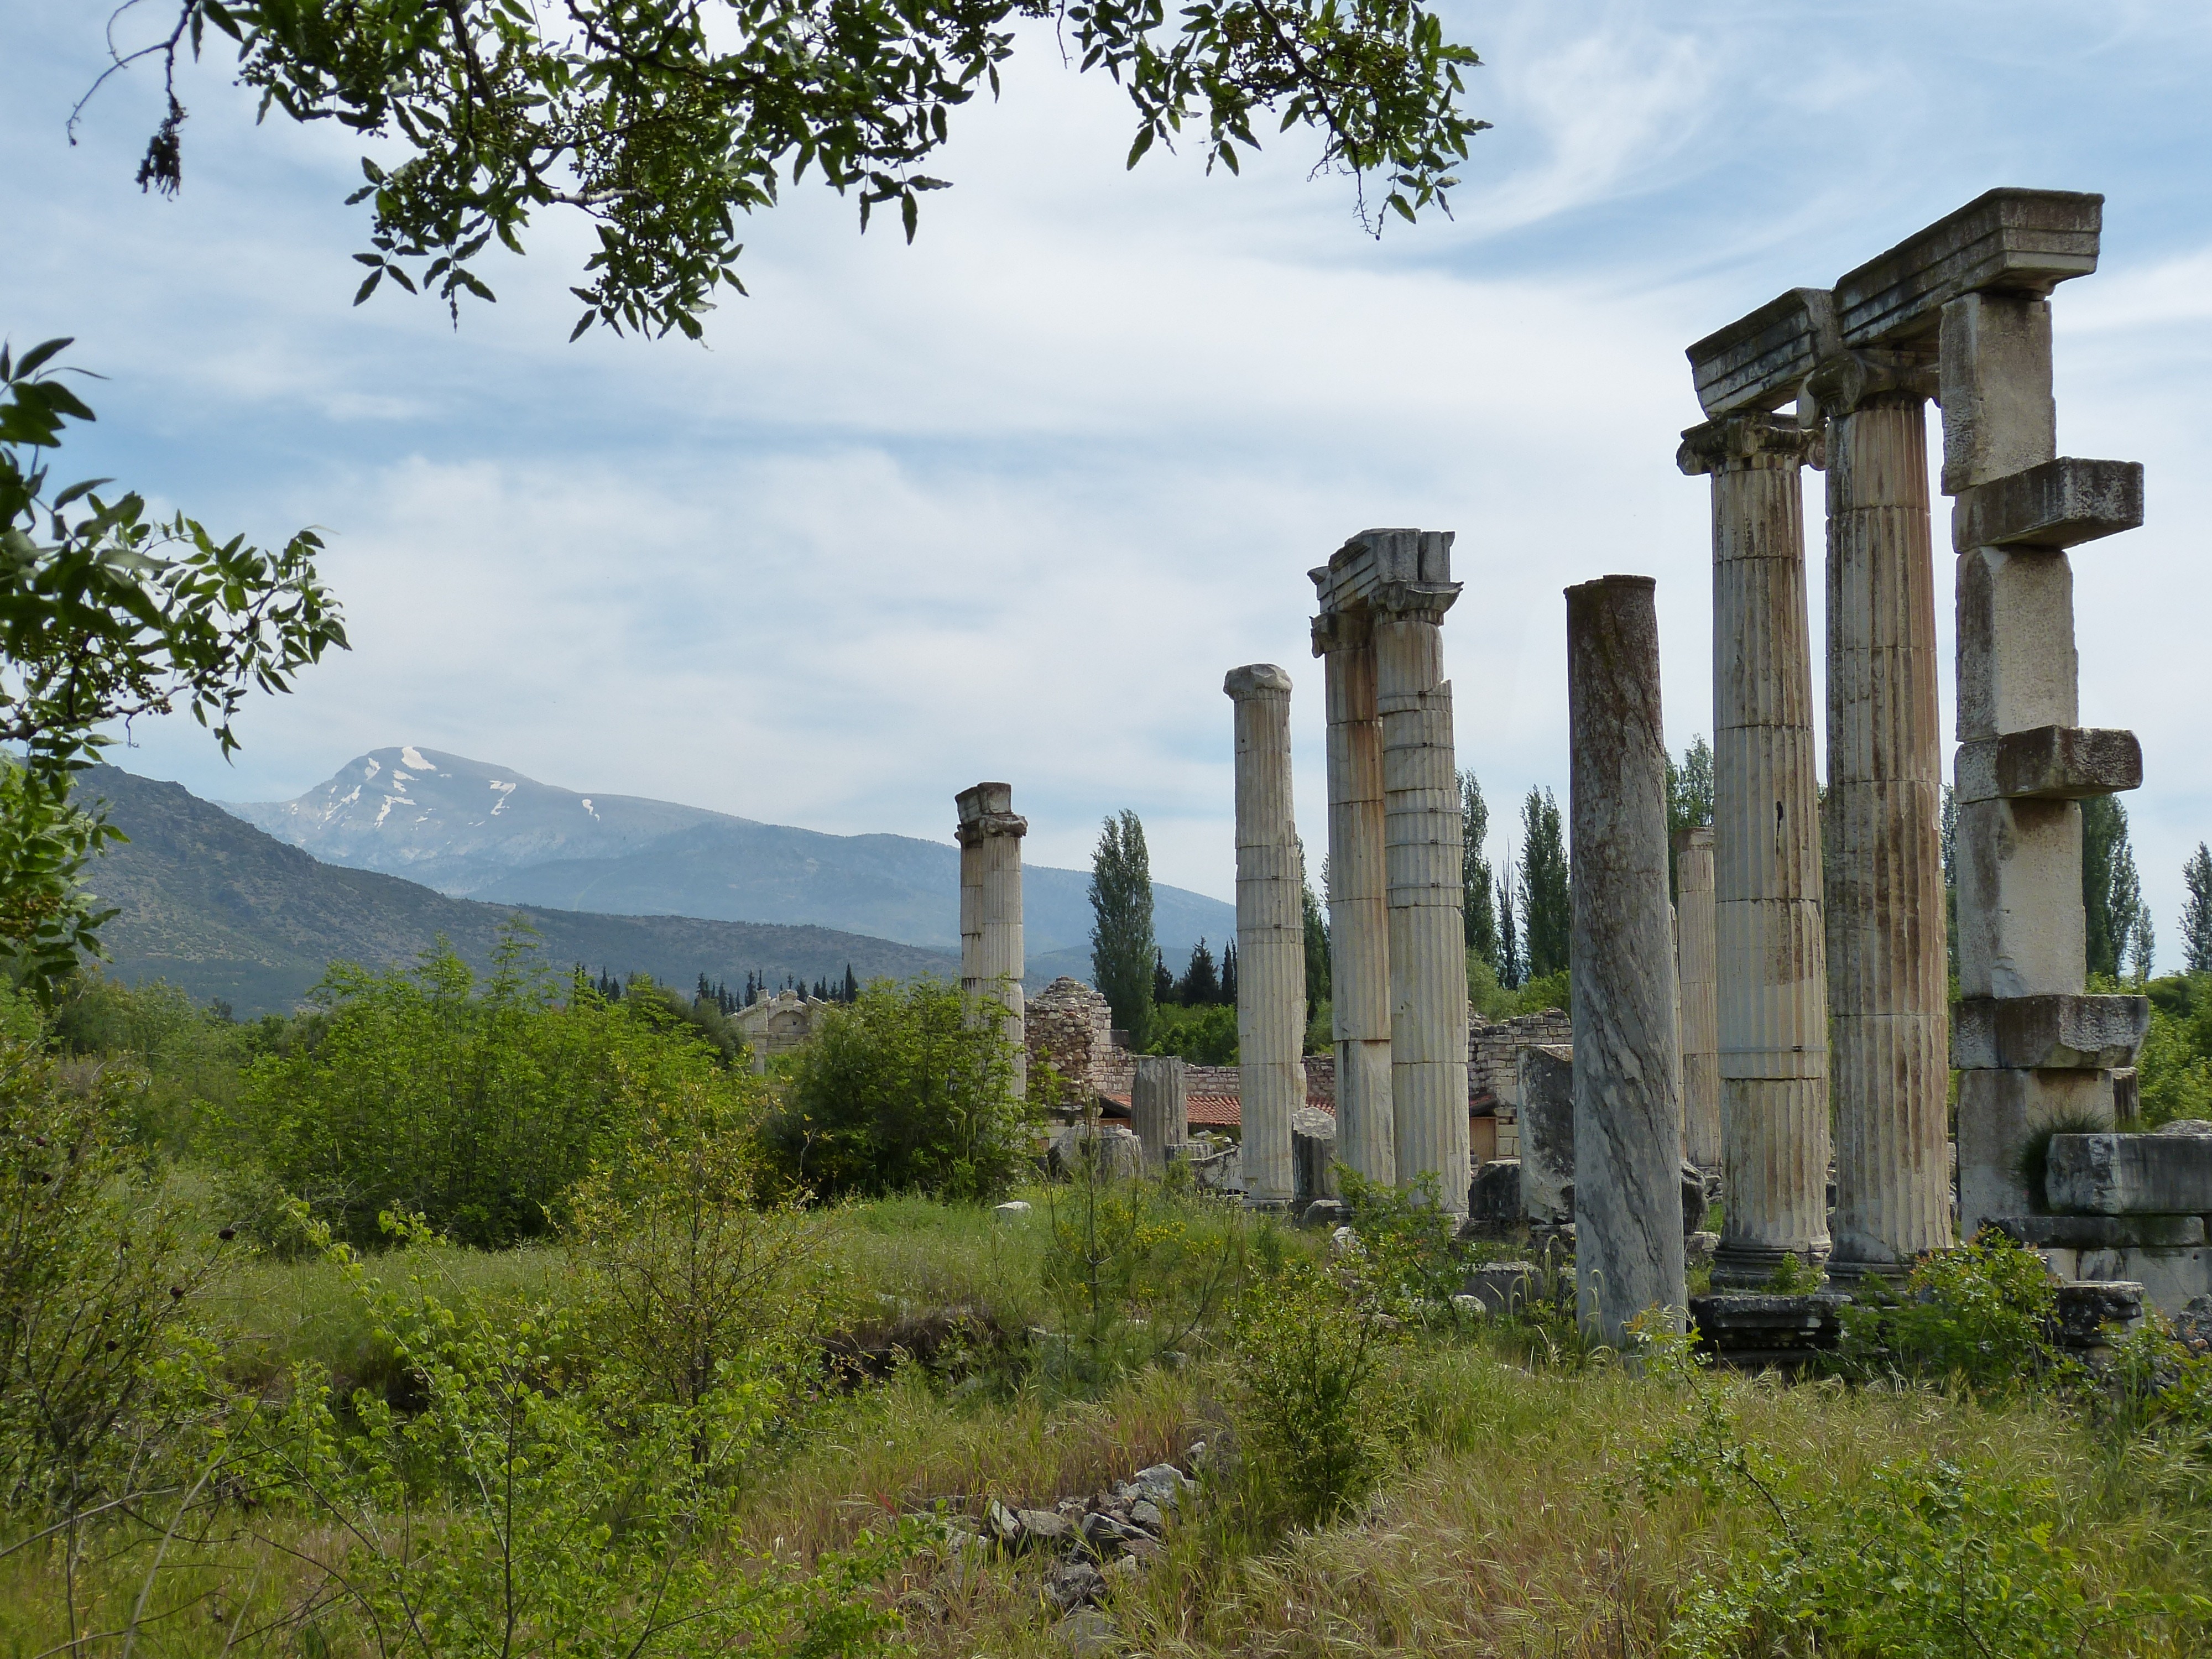
tree, mountain, antique, pillar, landmark, tourism, places of interest, temple, mountains, ruins, outlook, roman, historically, antiquity, sculptor, rural area, temple complex, ancient history, aphrodisias